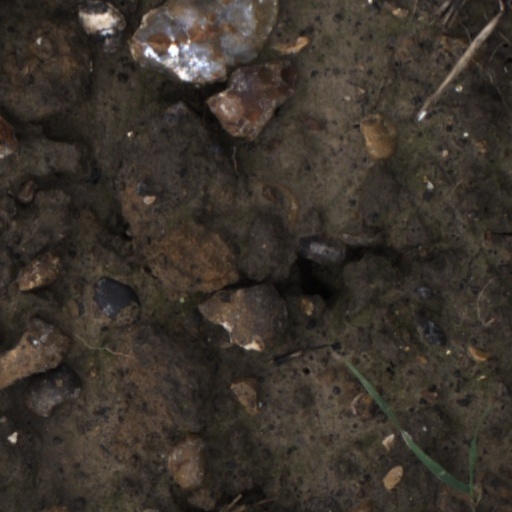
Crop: wheat